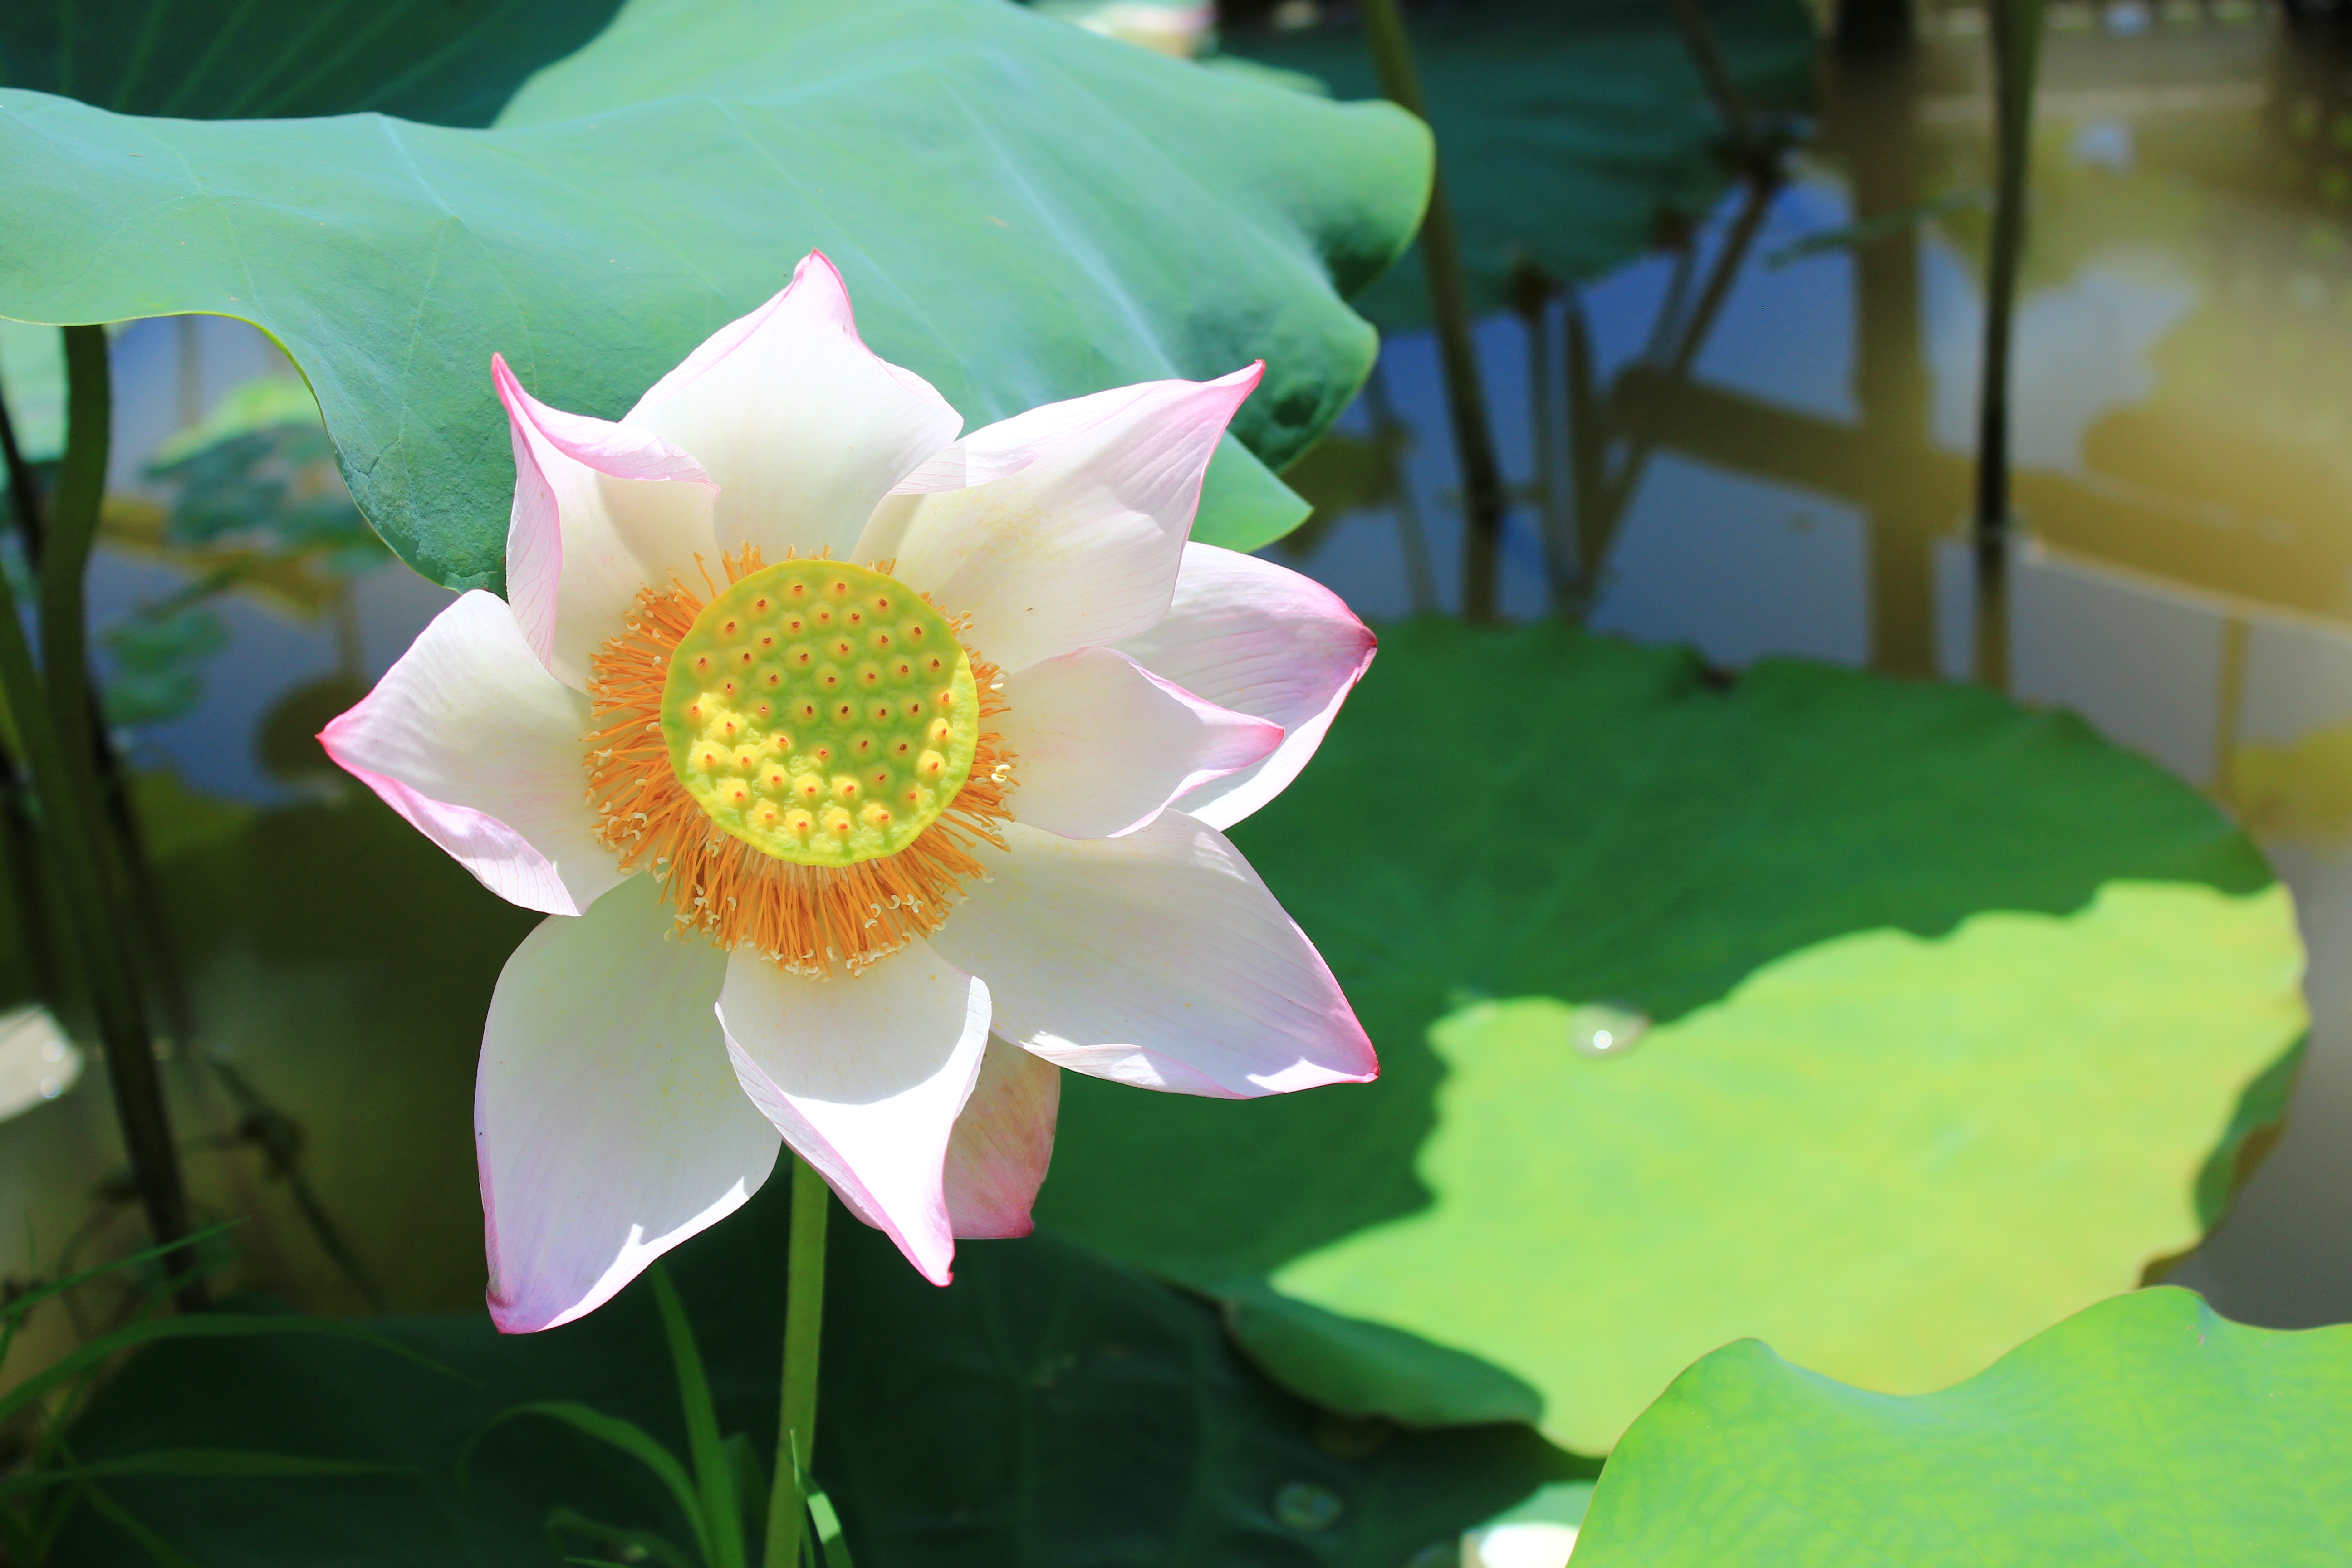
plant, photography, flower, petal, green, botany, sacred lotus, aquatic plant, flora, dutch, lotus, flowering plant, city car, land plant, lotus family, proteales